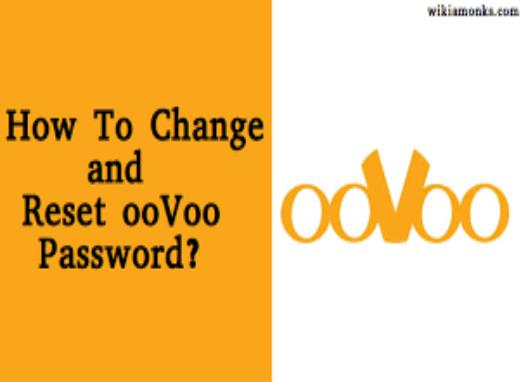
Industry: Others